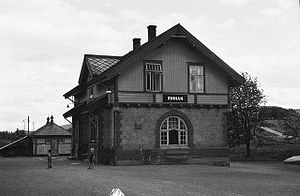
Rinnan Station
Rinnan Station var en jernbanestation på Nordlandsbanen, der lå i Levanger kommune i Norge.